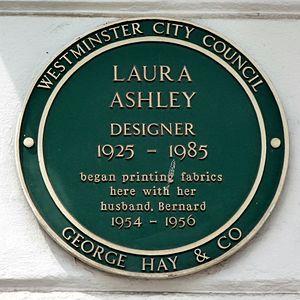
Laura Ashley est une styliste et créatrice d'entreprise galloise.